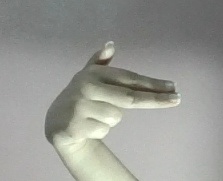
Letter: ghain